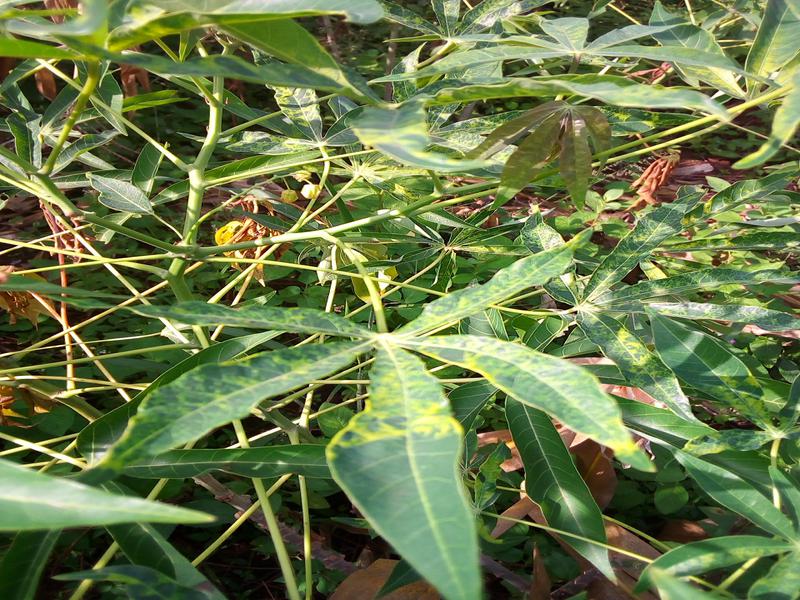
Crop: cassava
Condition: mosaic_disease